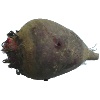
Label: beetroot